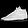
Label: Sneaker